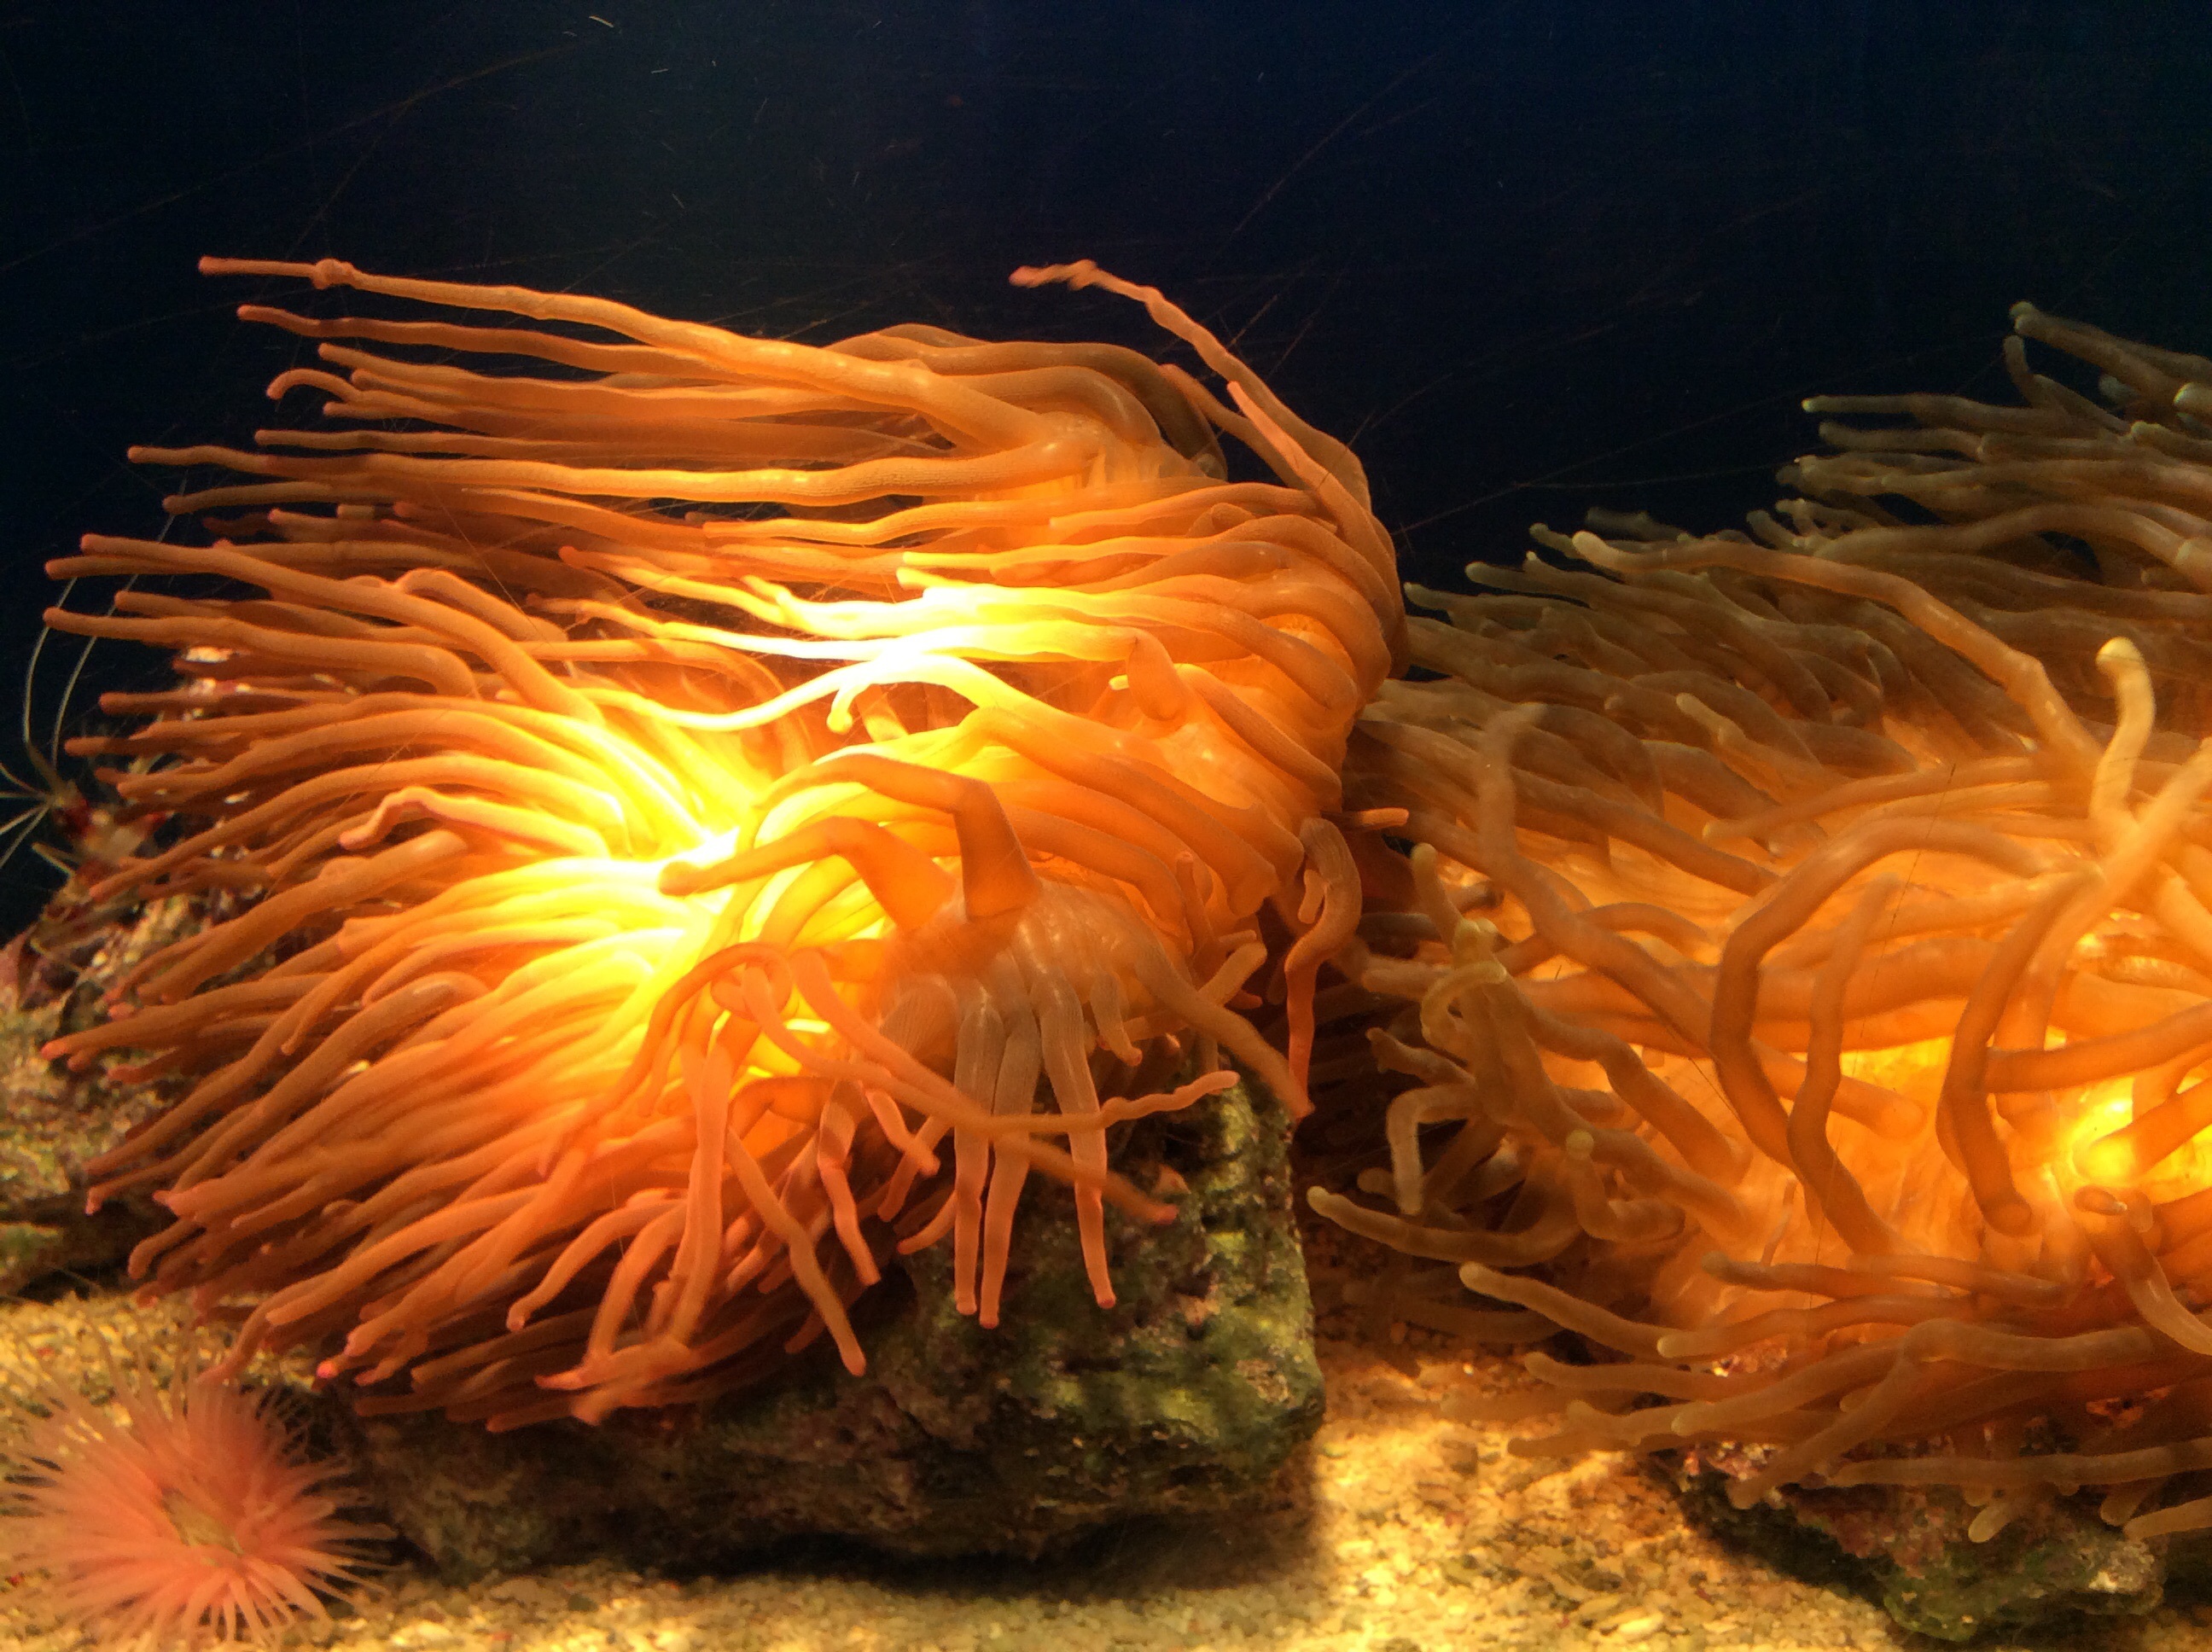
sea, biology, flame, aquatic, coral, invertebrate, beauty, sea anemone, marine biology, marine invertebrates